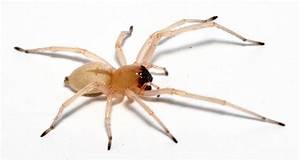
Label: ragno